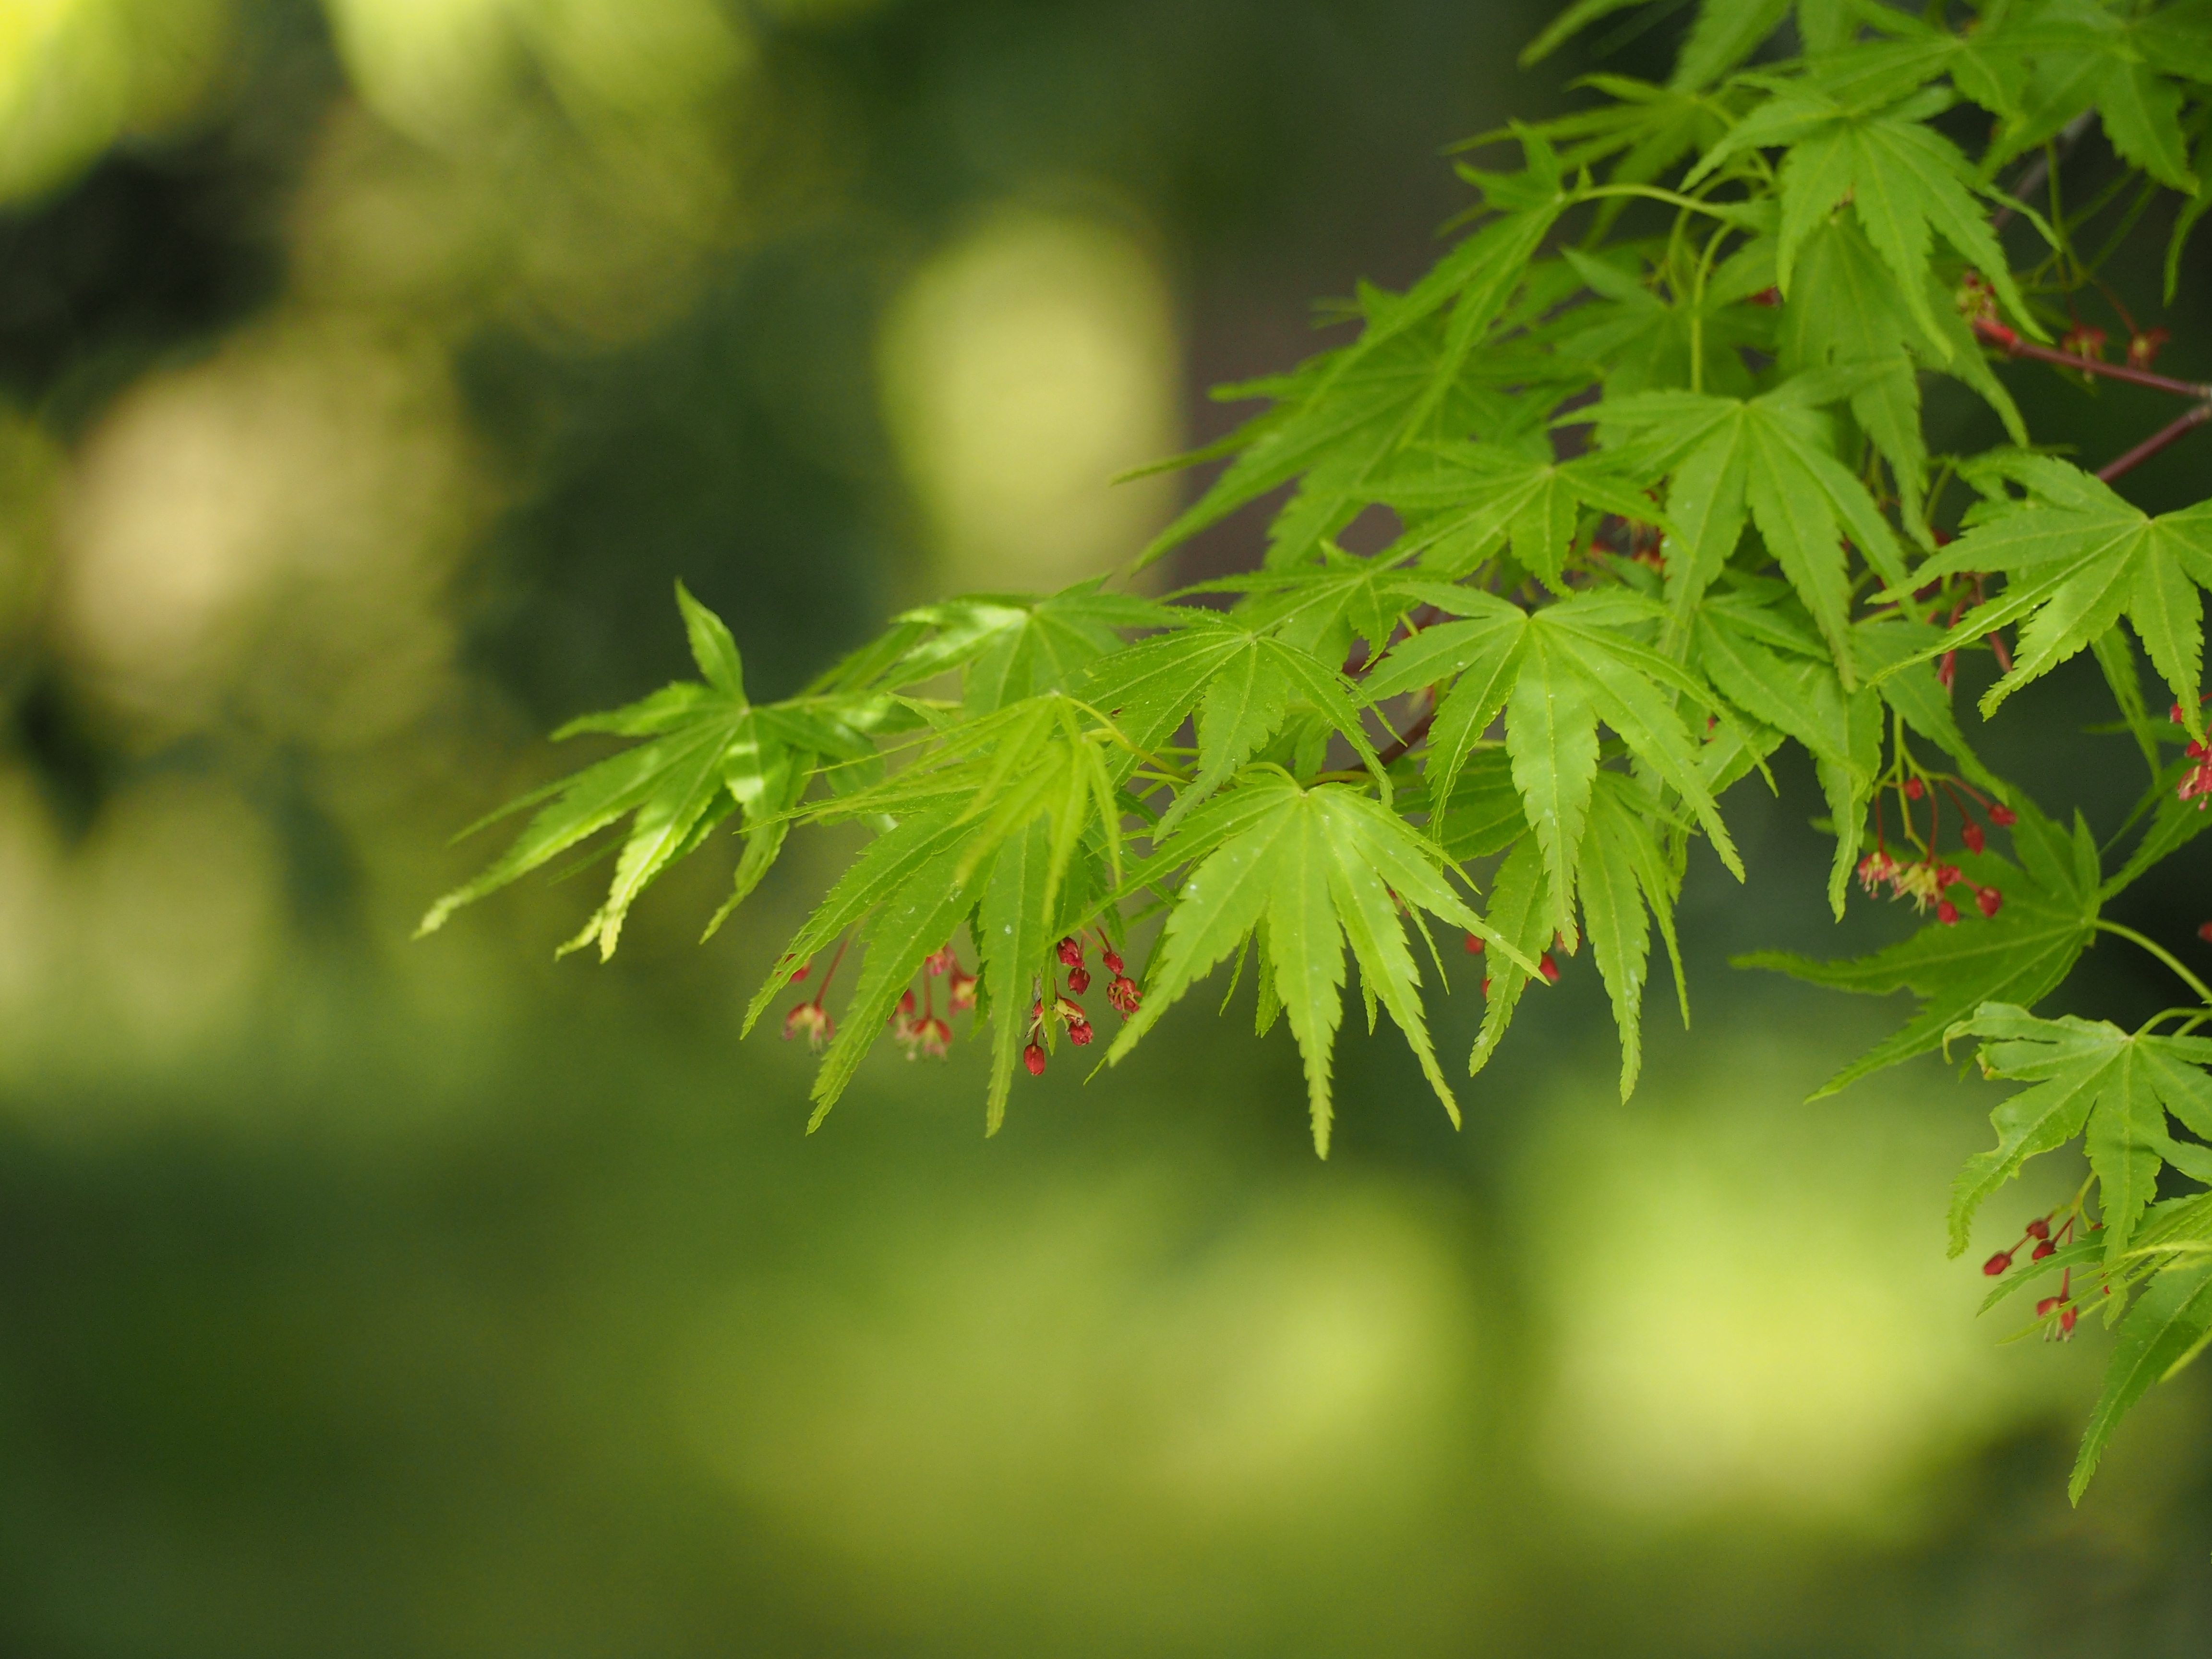
tree, nature, branch, plant, wood, sunlight, leaf, flower, spring, green, produce, natural, autumn, botany, flora, maple tree, shrub, deciduous, maples, macro photography, flowering plant, fresh green, plant stem, woody plant, land plant